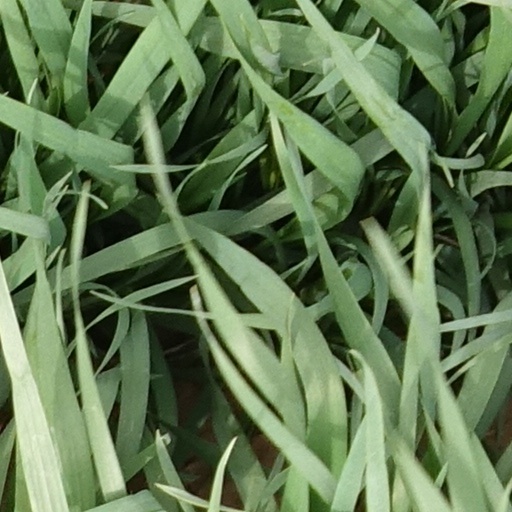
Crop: wheat